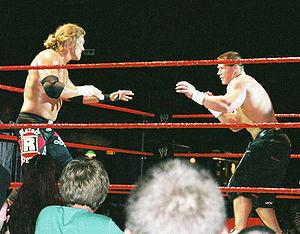
John Felix Anthony Cena Junior, né le 23 avril 1977 à West Newbury, Massachusetts, est un catcheur et acteur américain. Il travaille actuellement à la World Wrestling Entertainment en tant qu'agent libre.